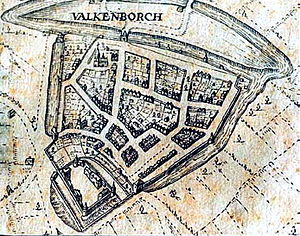
Valkenburg (Limburg) / Galleri
Valkenburg er en en by, beliggende i Valkenburg aan de Geul kommune, i den sydlige provins Limburg i Nederlandene.